Eva-Lotta Kiibus

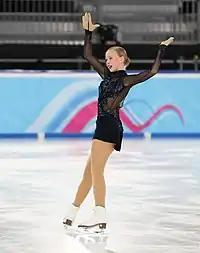
Kiibus at the 2020 Winter Youth Olympics

Kiibus continued competing on senior and junior levels for the new season. On the Junior Grand Prix circuit, she placed seventh at the 2019 JGP Chelyabinsk in Russia and eighth at 2019 JGP Egna in Italy. On the senior level, in the first half of the season, she took part in three Challenger events, initially placing sixth at both the 2019 CS Nebelhorn Trophy and 2019 CS Finlandia Trophy. She was eleventh at the 2019 CS Golden Spin of Zagreb.